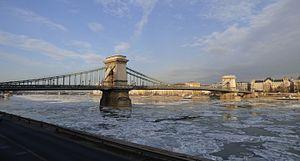
La vague de froid de janvier 2017 en Europe, parfois accompagnée d'importantes chutes de neige, a touché l'Europe à partir du 7 janvier 2017. Avec des températures atteignant les −40 °C, elle a causé plus de 60 morts. Dans certaines zones géographiques, les trafics maritime et aérien ont dû être interrompus. Des masses d'air polaire en provenance de Scandinavie sont à l'origine de cet épisode glacial.